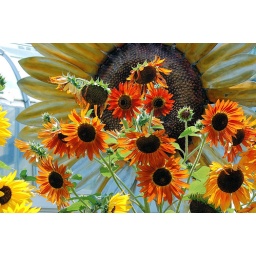
US Botanic Garden DC - liked the composition of the live orange sunflowers in front of the giant metal sunflower in the background